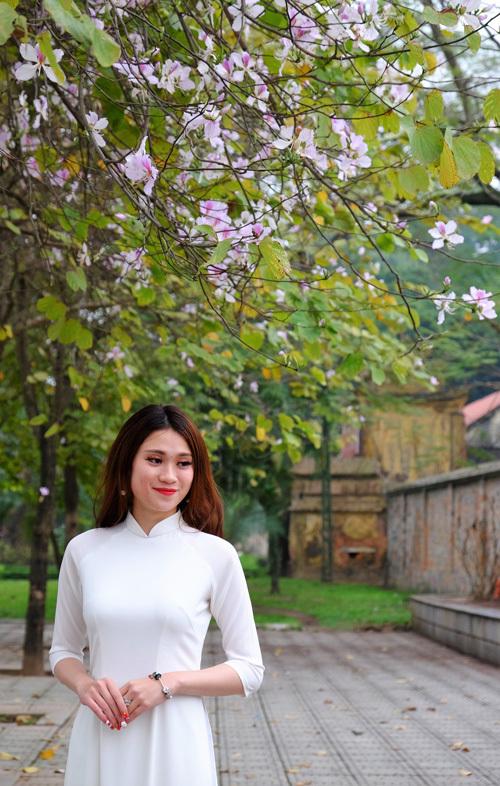
có một cô gái mặc áo dài đang xuất hiện trên đường